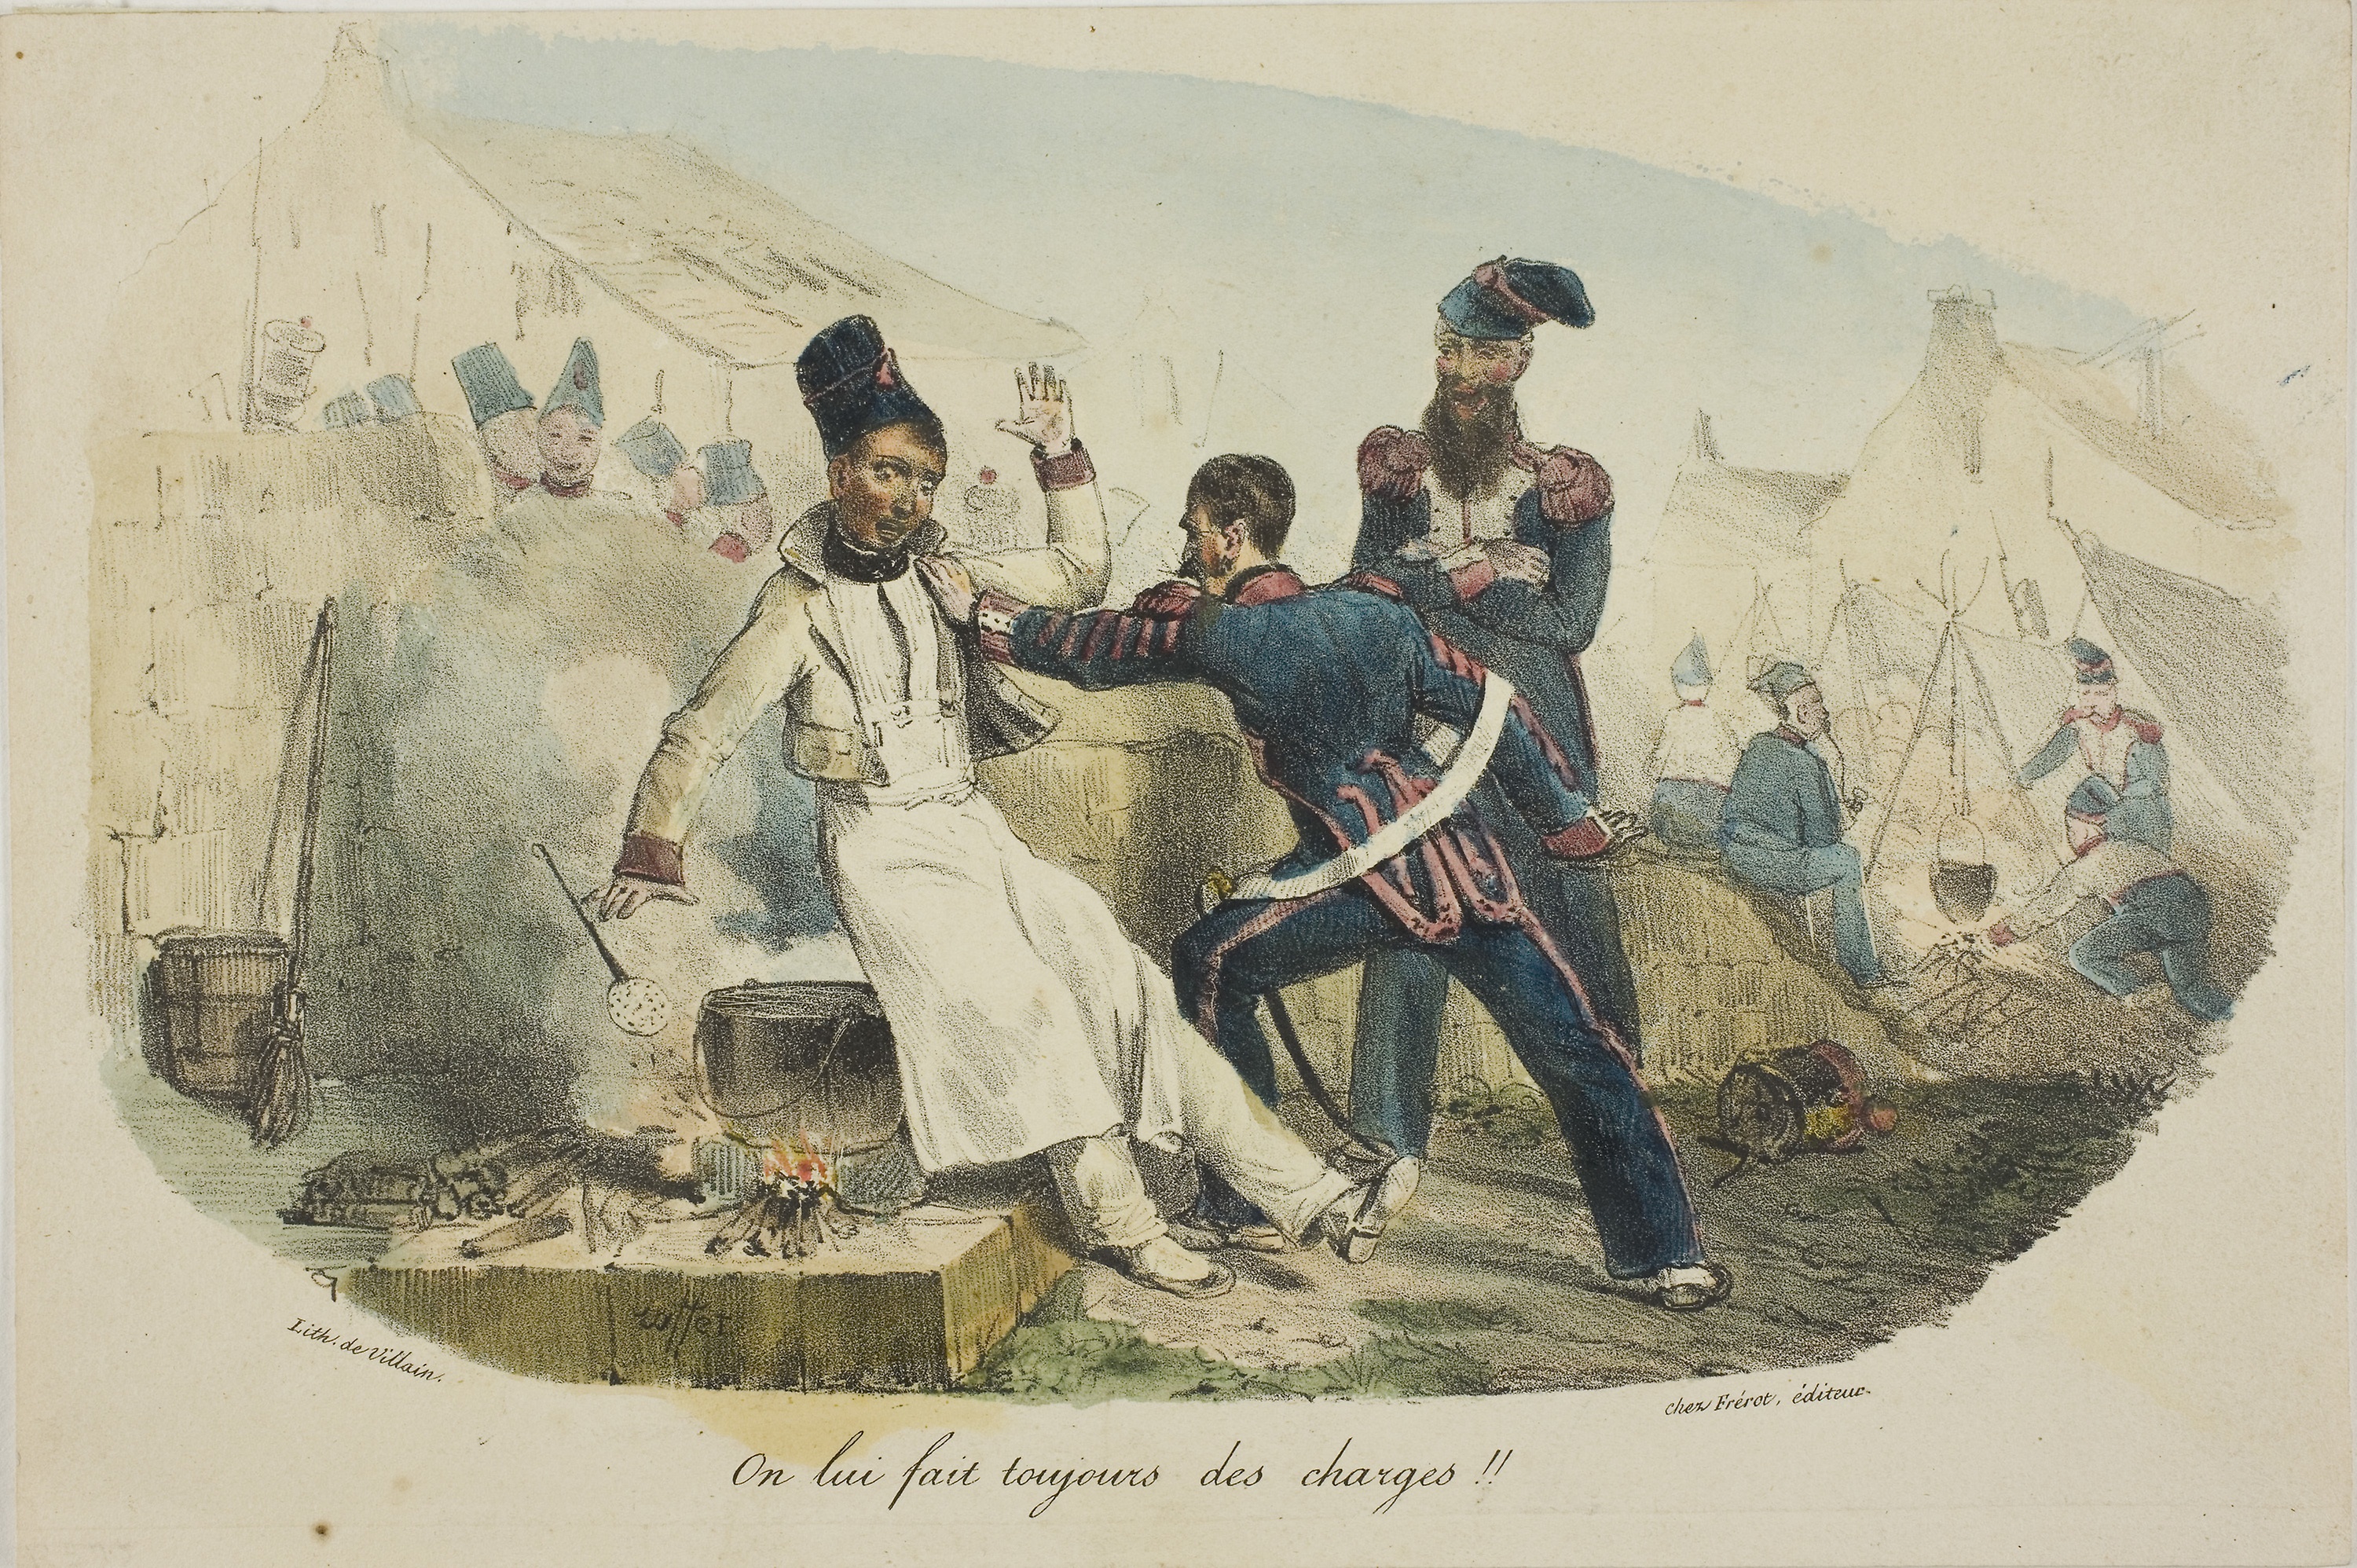
art, painting, vintage clothing, illustration, stock photography, paint